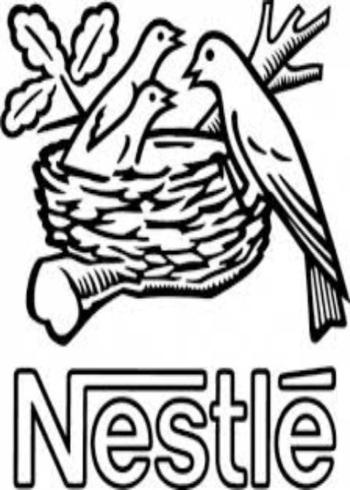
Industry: Food